Witthoefft House

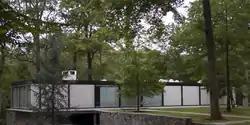

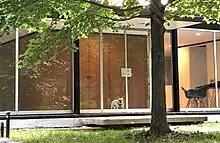

Witthoefft House is a historic home located at Armonk, Westchester County, New York. It was built in 1957, and is an International Style dwelling on a concrete slab foundation and stone covered concrete retaining walls. It features exposed structural steel, white glazed-brick walls, and full elevations of glass. The house is perched atop rock outcroppings in a semi-rural setting.